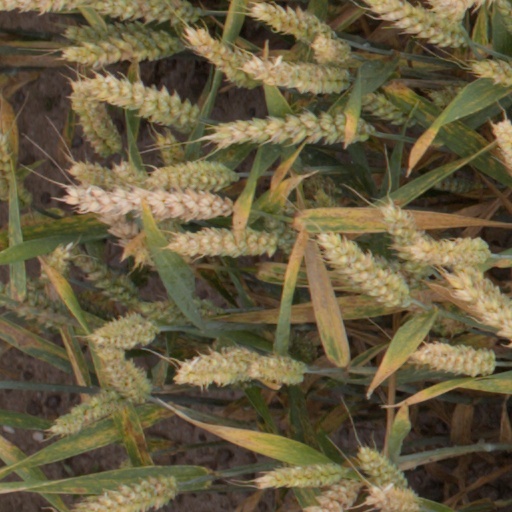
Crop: wheat